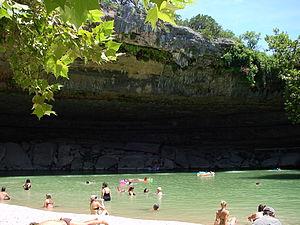
Le Texas central ou centre du Texas, en anglais : Central Texas, est une région de l'État américain du Texas entourant Austin et approximativement bordée par San Saba à Bryan et de San Marcos à Hillsboro. Le Texas central chevauche et inclut une partie du Texas Hill Country et correspond à une désignation de section physiographique dans le plateau d'Edwards, dans un contexte géographique.